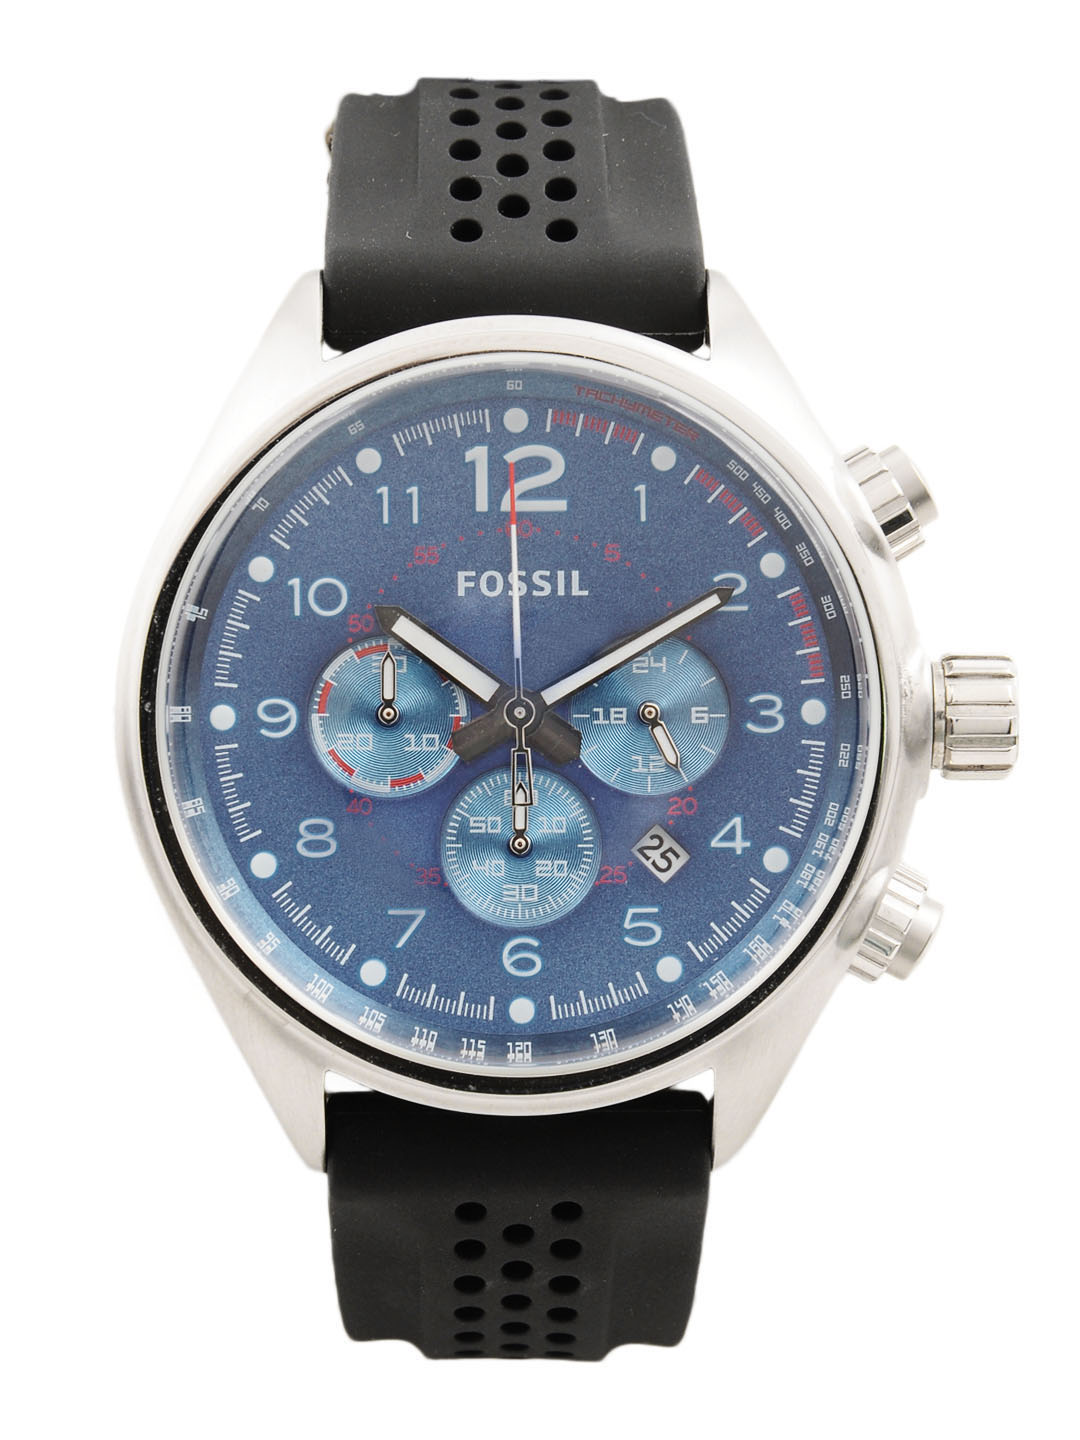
Fossil Men Blue Chronograph Watch CH2694
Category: Accessories / Watches / Watches
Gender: Men
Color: Blue
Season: Winter 2016
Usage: Casual